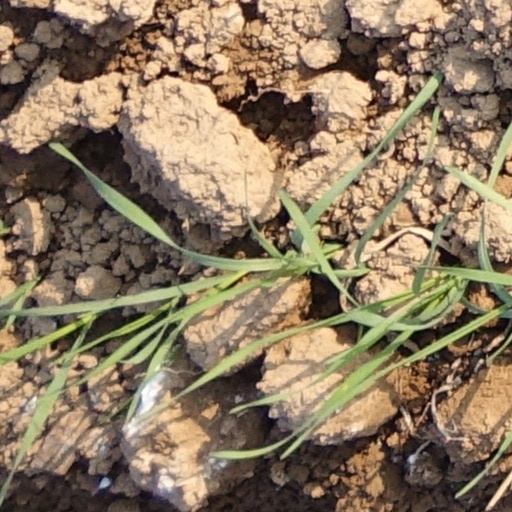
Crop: wheat